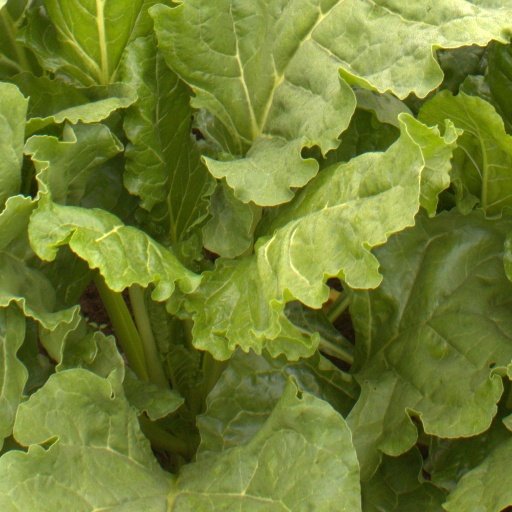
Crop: sugar beet